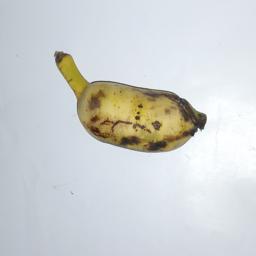
Banana variety: Champa Kola